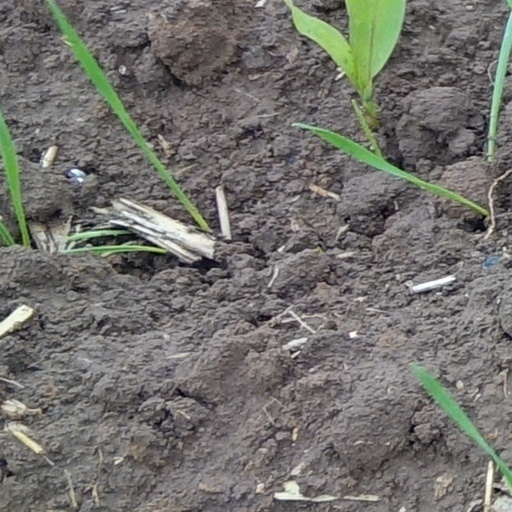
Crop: wheat